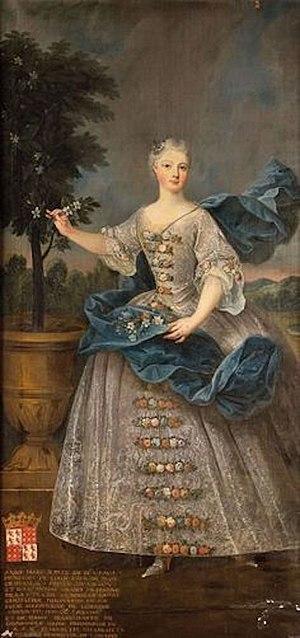
Portrait d'Anne Marguerite en 1730 alors princesse de Lixheim par Pierre Gobert
Anne-Marguerite-Gabrielle de Beauvau-Craon, Princesse de Lixin Maréchale de Levis Mirepoix est une aristocrate originaire de Lorraine plus généralement connue sous le titre de Maréchale de Mirepoix et son rôle de conseillère des favorites de Louis XV, mesdames de Pompadour et du Barry.